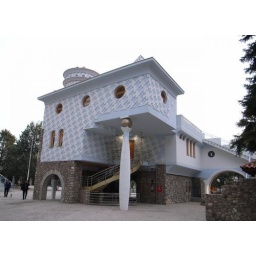
Mother Teresa's monument house in Skopje, Macedonia (front view). Built in 2008